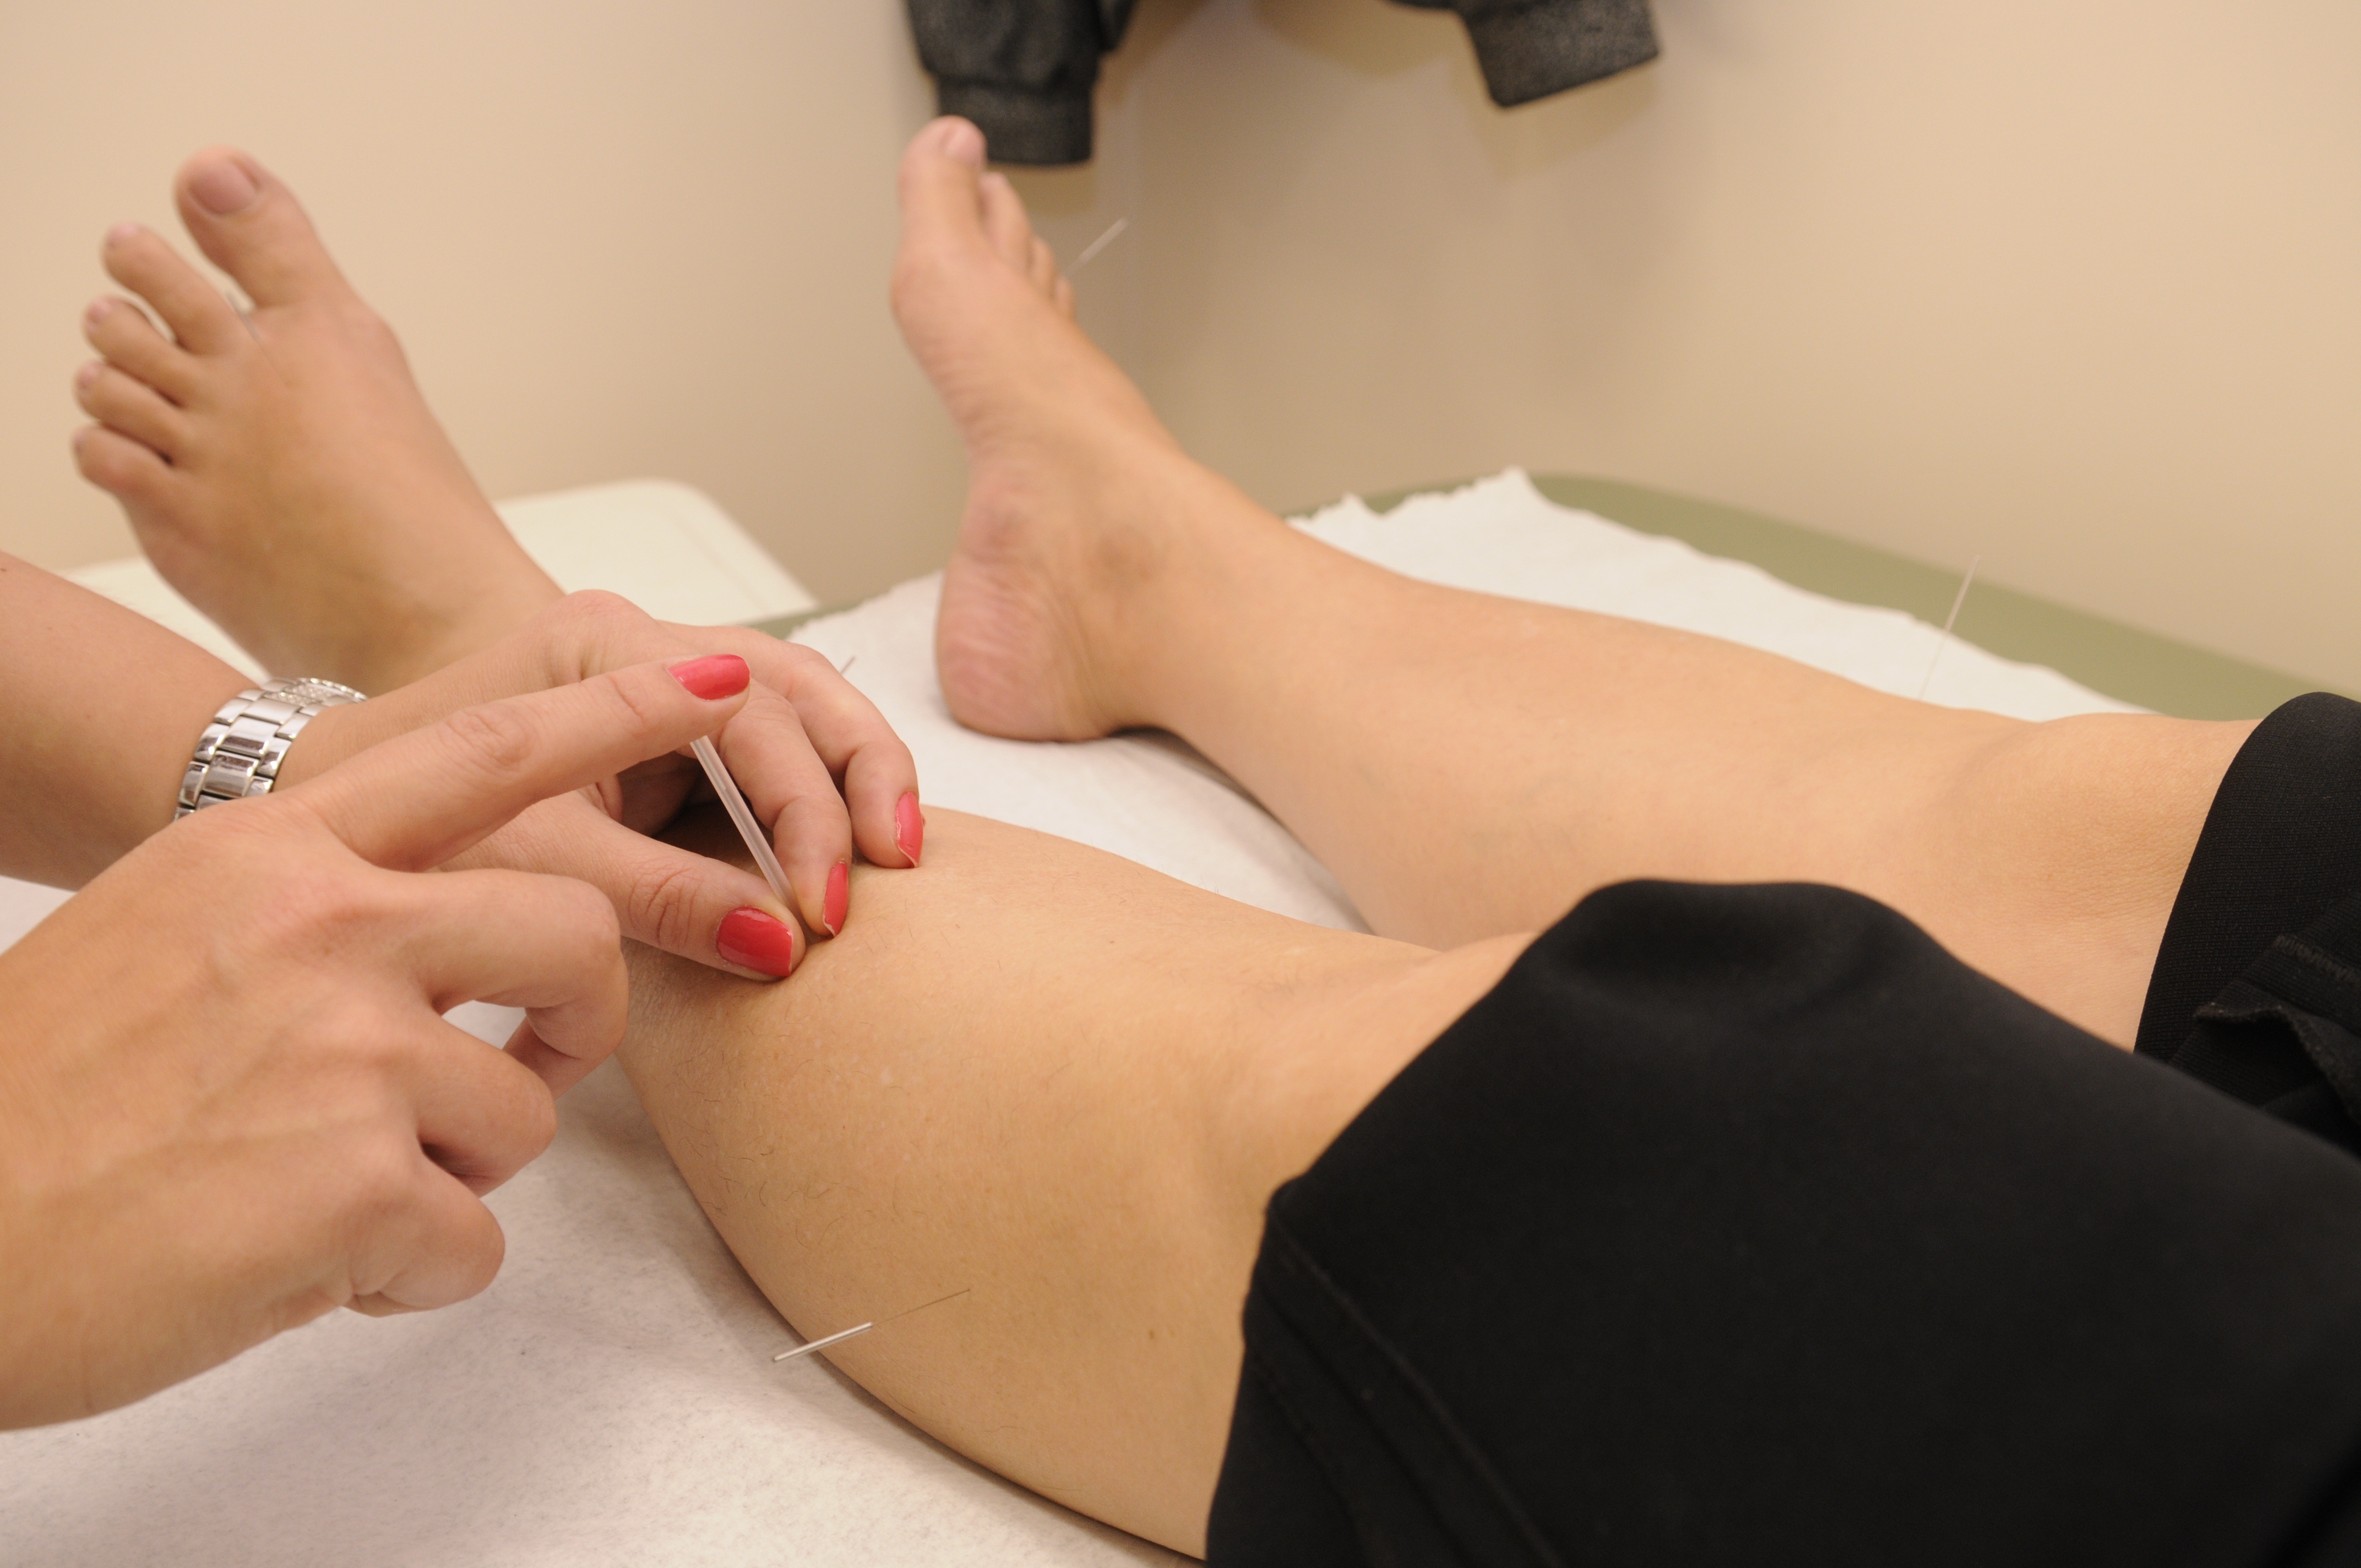
leg, foot, arm, muscle, chest, human body, thigh, therapy, treatment, acupuncture, physical therapy, sense